Waikerie, South Australia

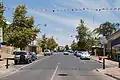
McCoy street, the main street of Waikerie

Waikerie is a rural town in the Riverland region of South Australia on the south bank of the Murray River. At the , Waikerie had a population of 2,684. The Sturt Highway passes to the south of the town at the top of the cliffs. There is a cable ferry crossing the river to provide vehicle access from the north side of the river. Waikerie is known for citrus growing, along with stone fruit and grapes.